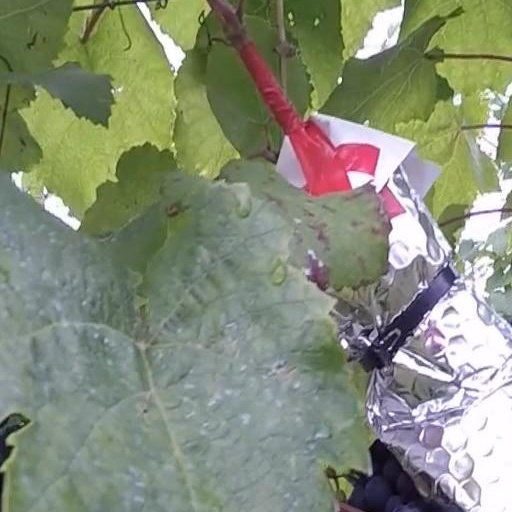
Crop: grape